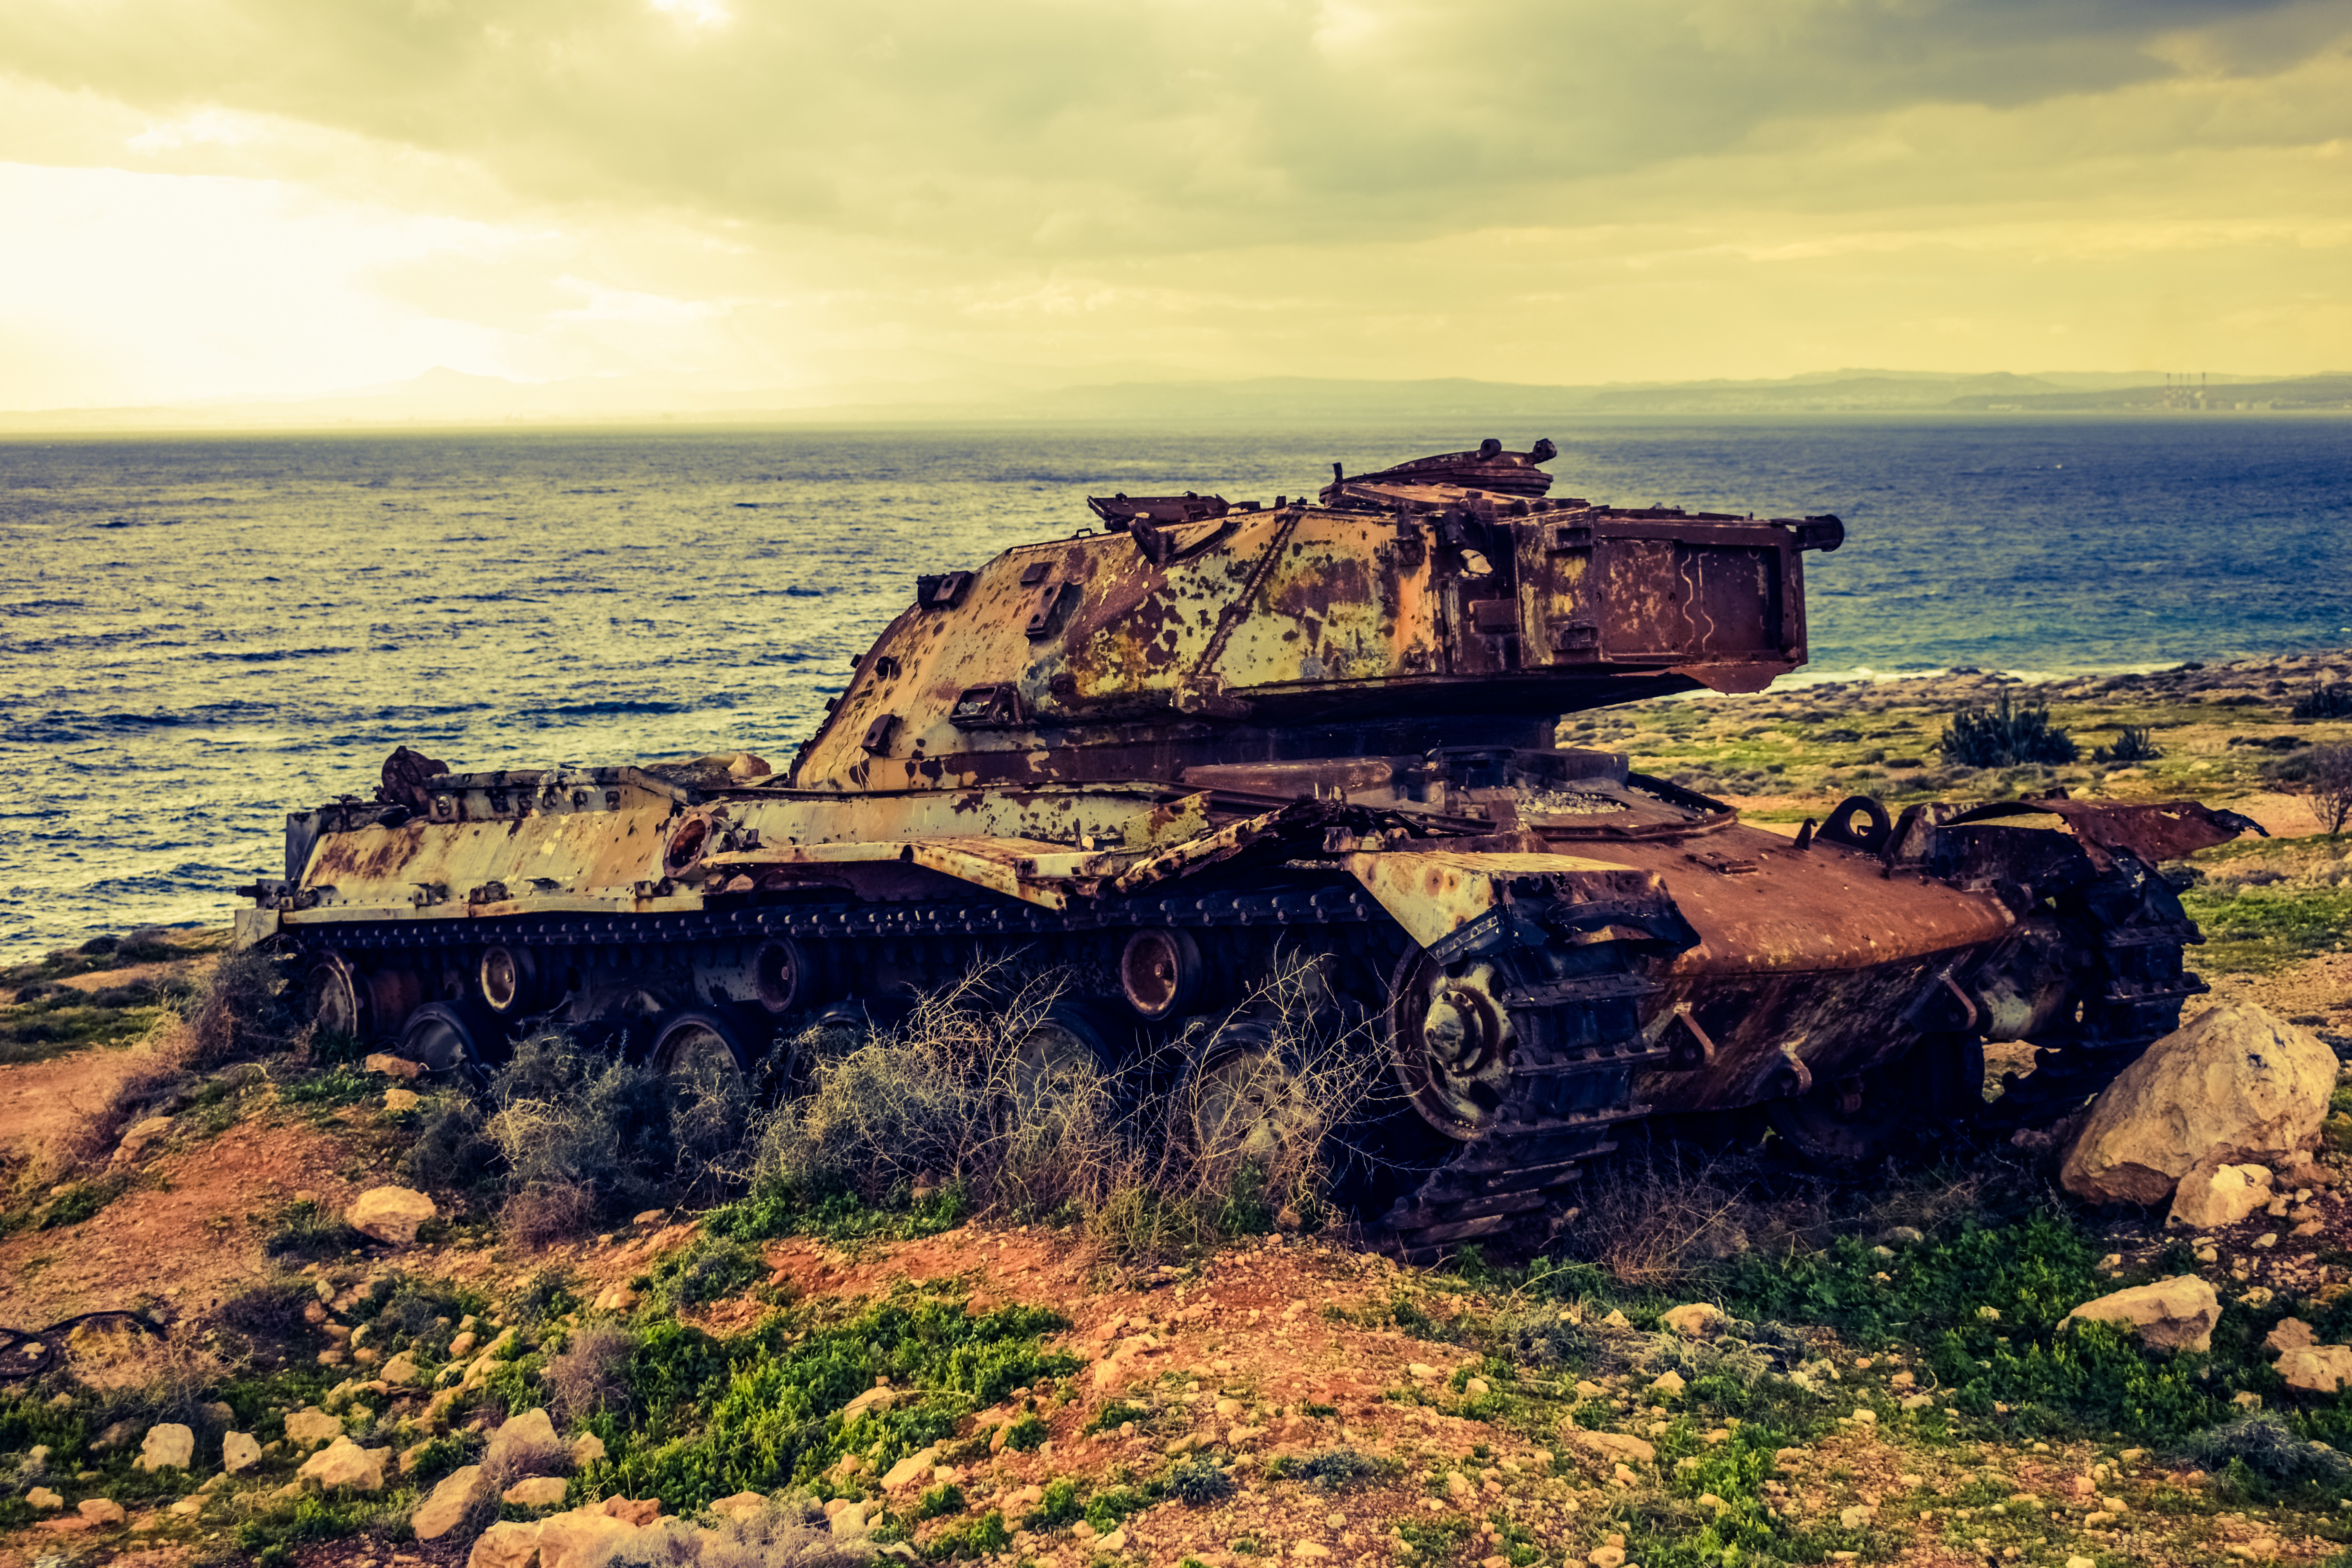
military, vehicle, broken, abandoned, machine, decay, terrain, weapon, weathered, rusty, tank, wreck, cyprus, aged, xylofagou, combat vehicle, wear and tear